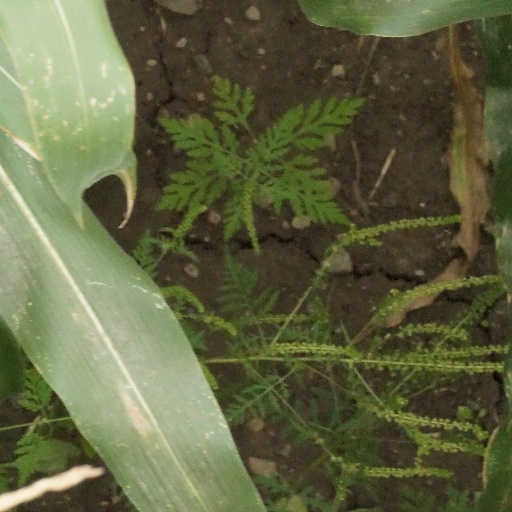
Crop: maize; corn